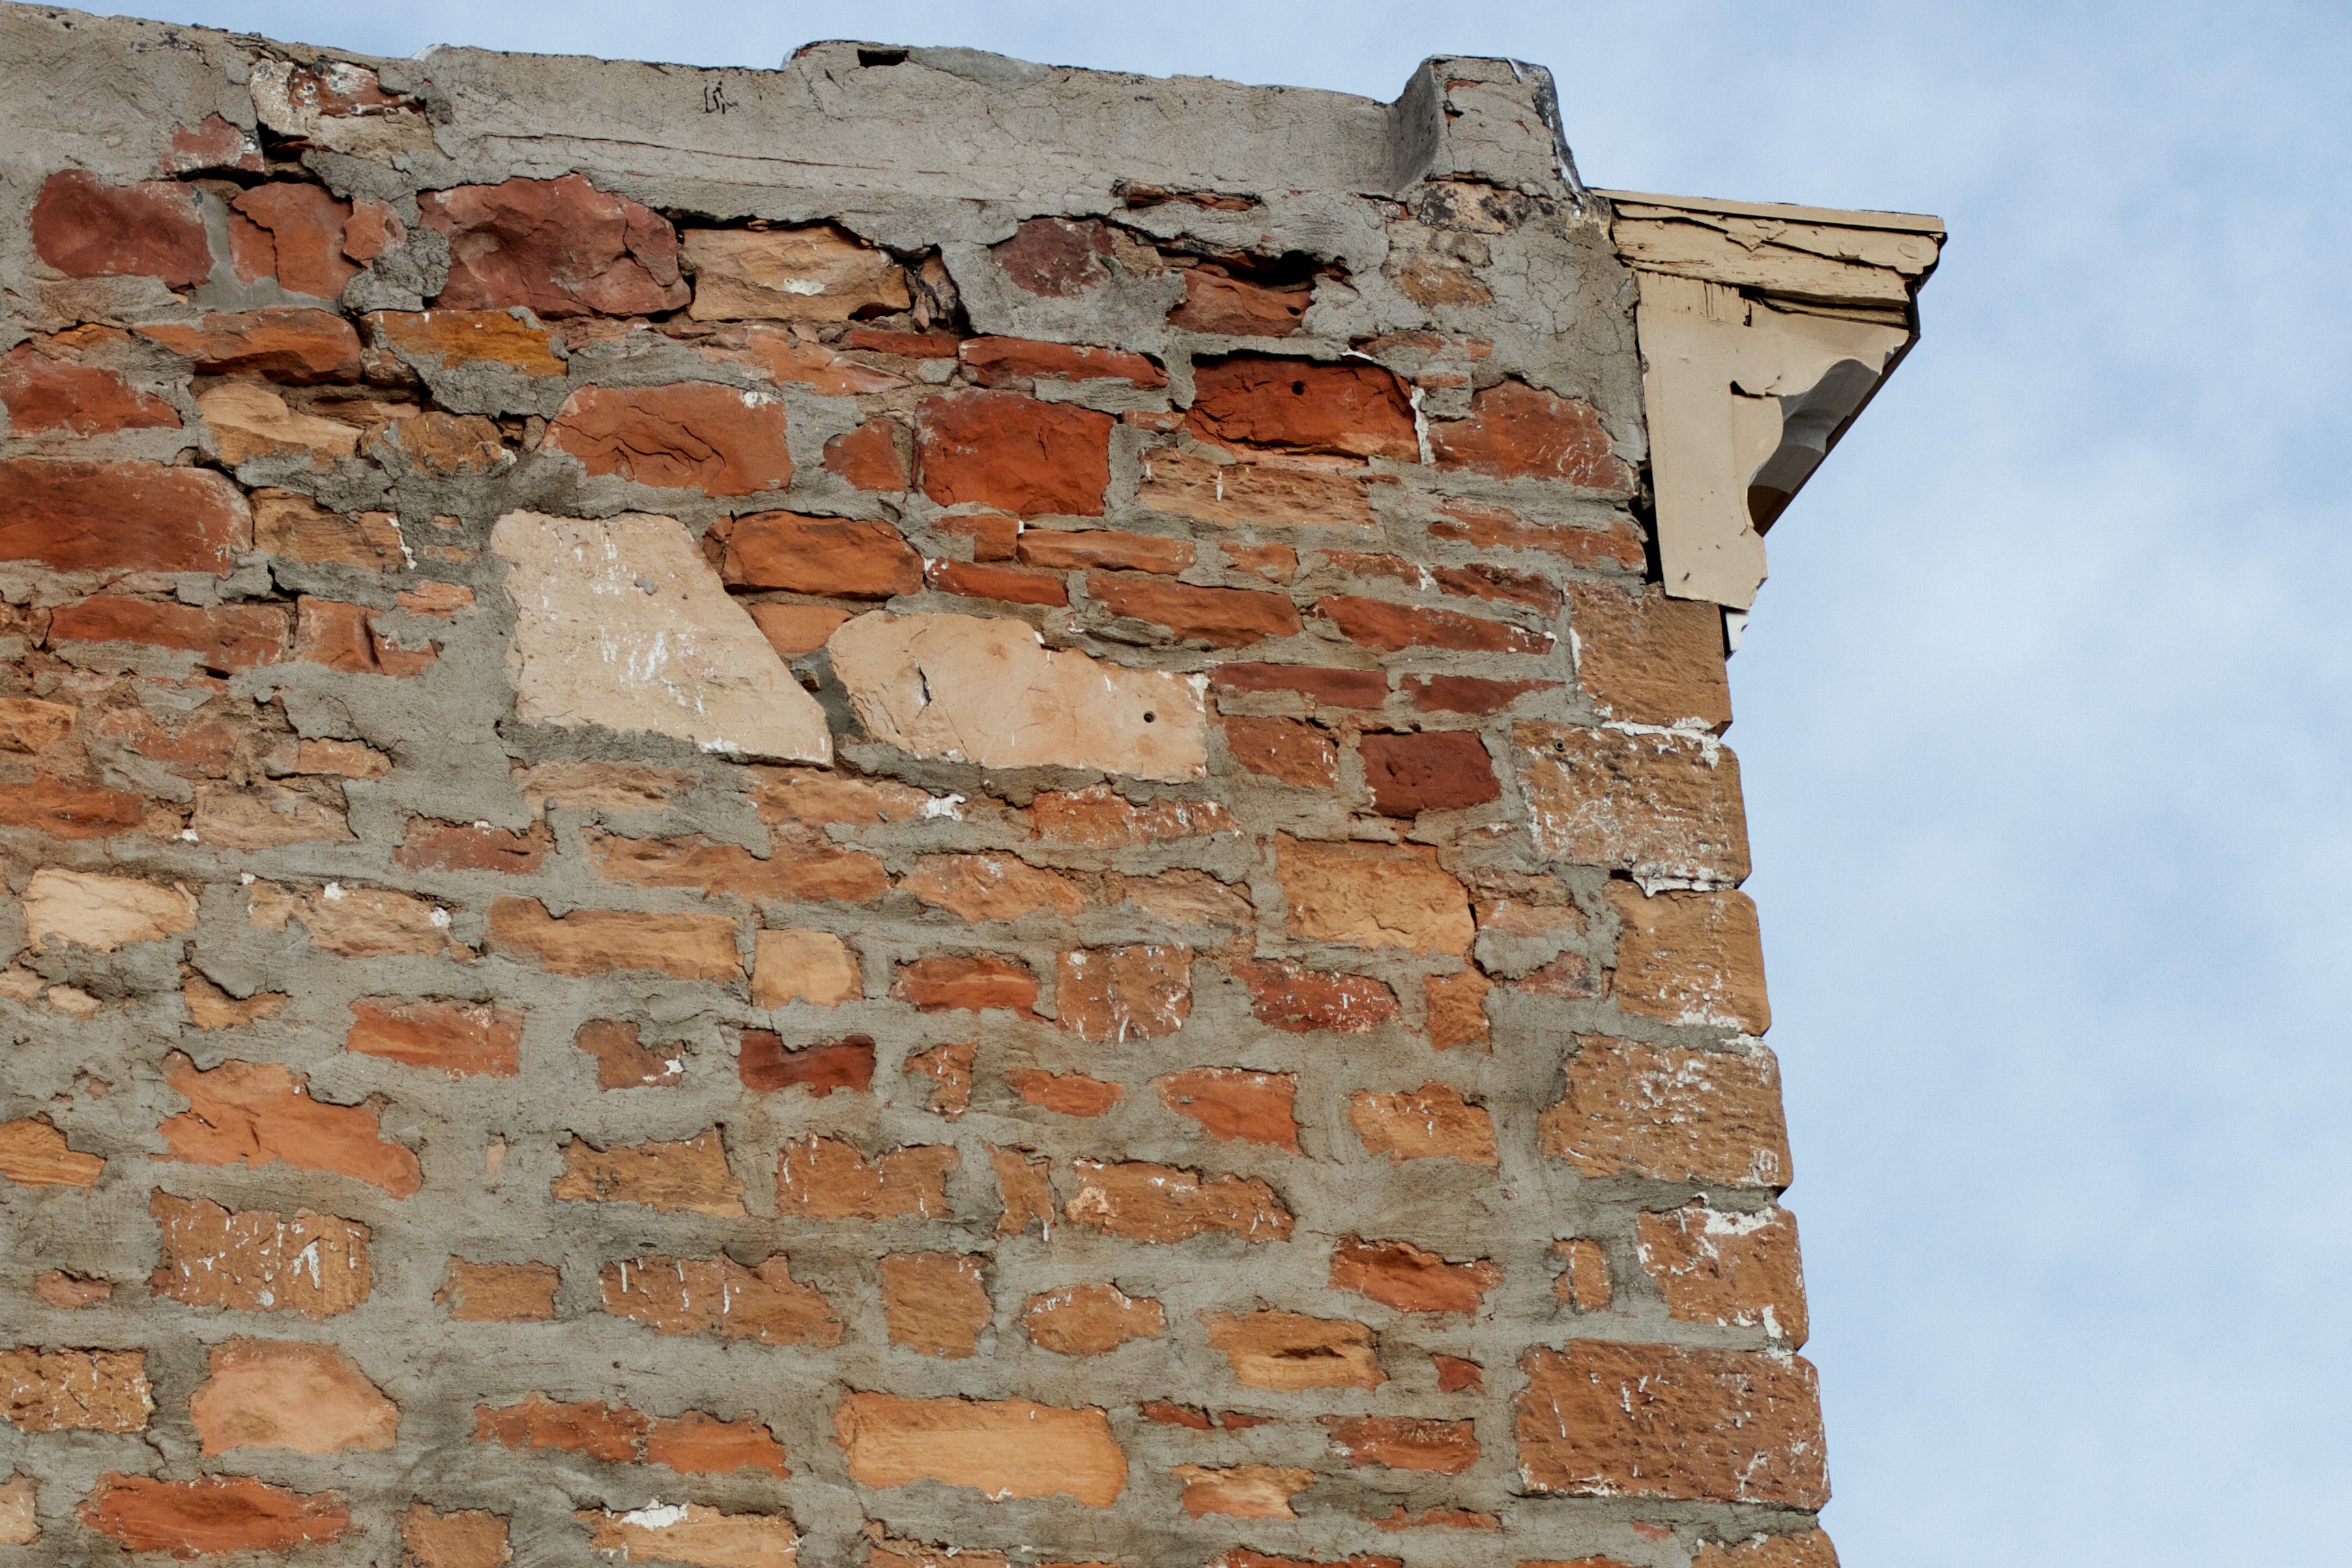
rock, wall, stone wall, brick, material, ruins, brickwork, raildog, ancient history